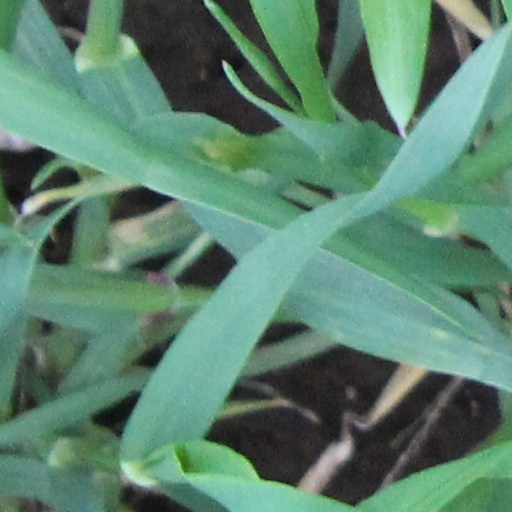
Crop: wheat